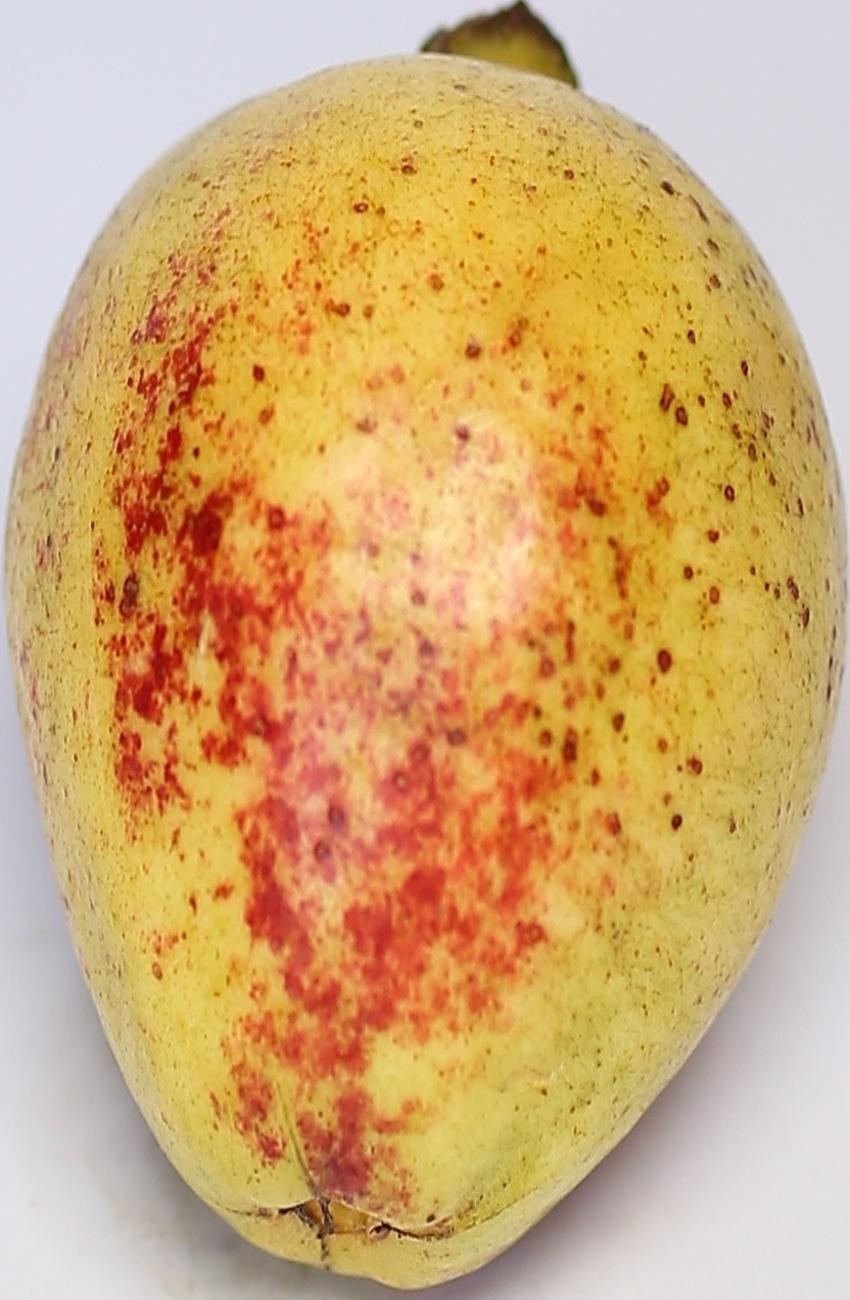
Maturity: ripe
Variety: riyali